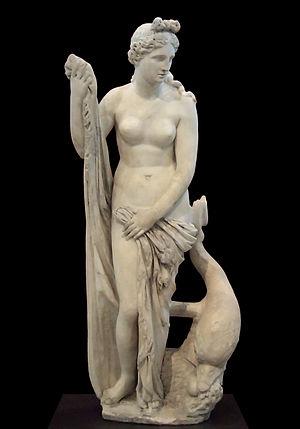
Vers 400-350 av. J.-C. : activité du peintre Pamphilos, fondateur de l'école de Sicyone, maître de Pausias et Apelle.